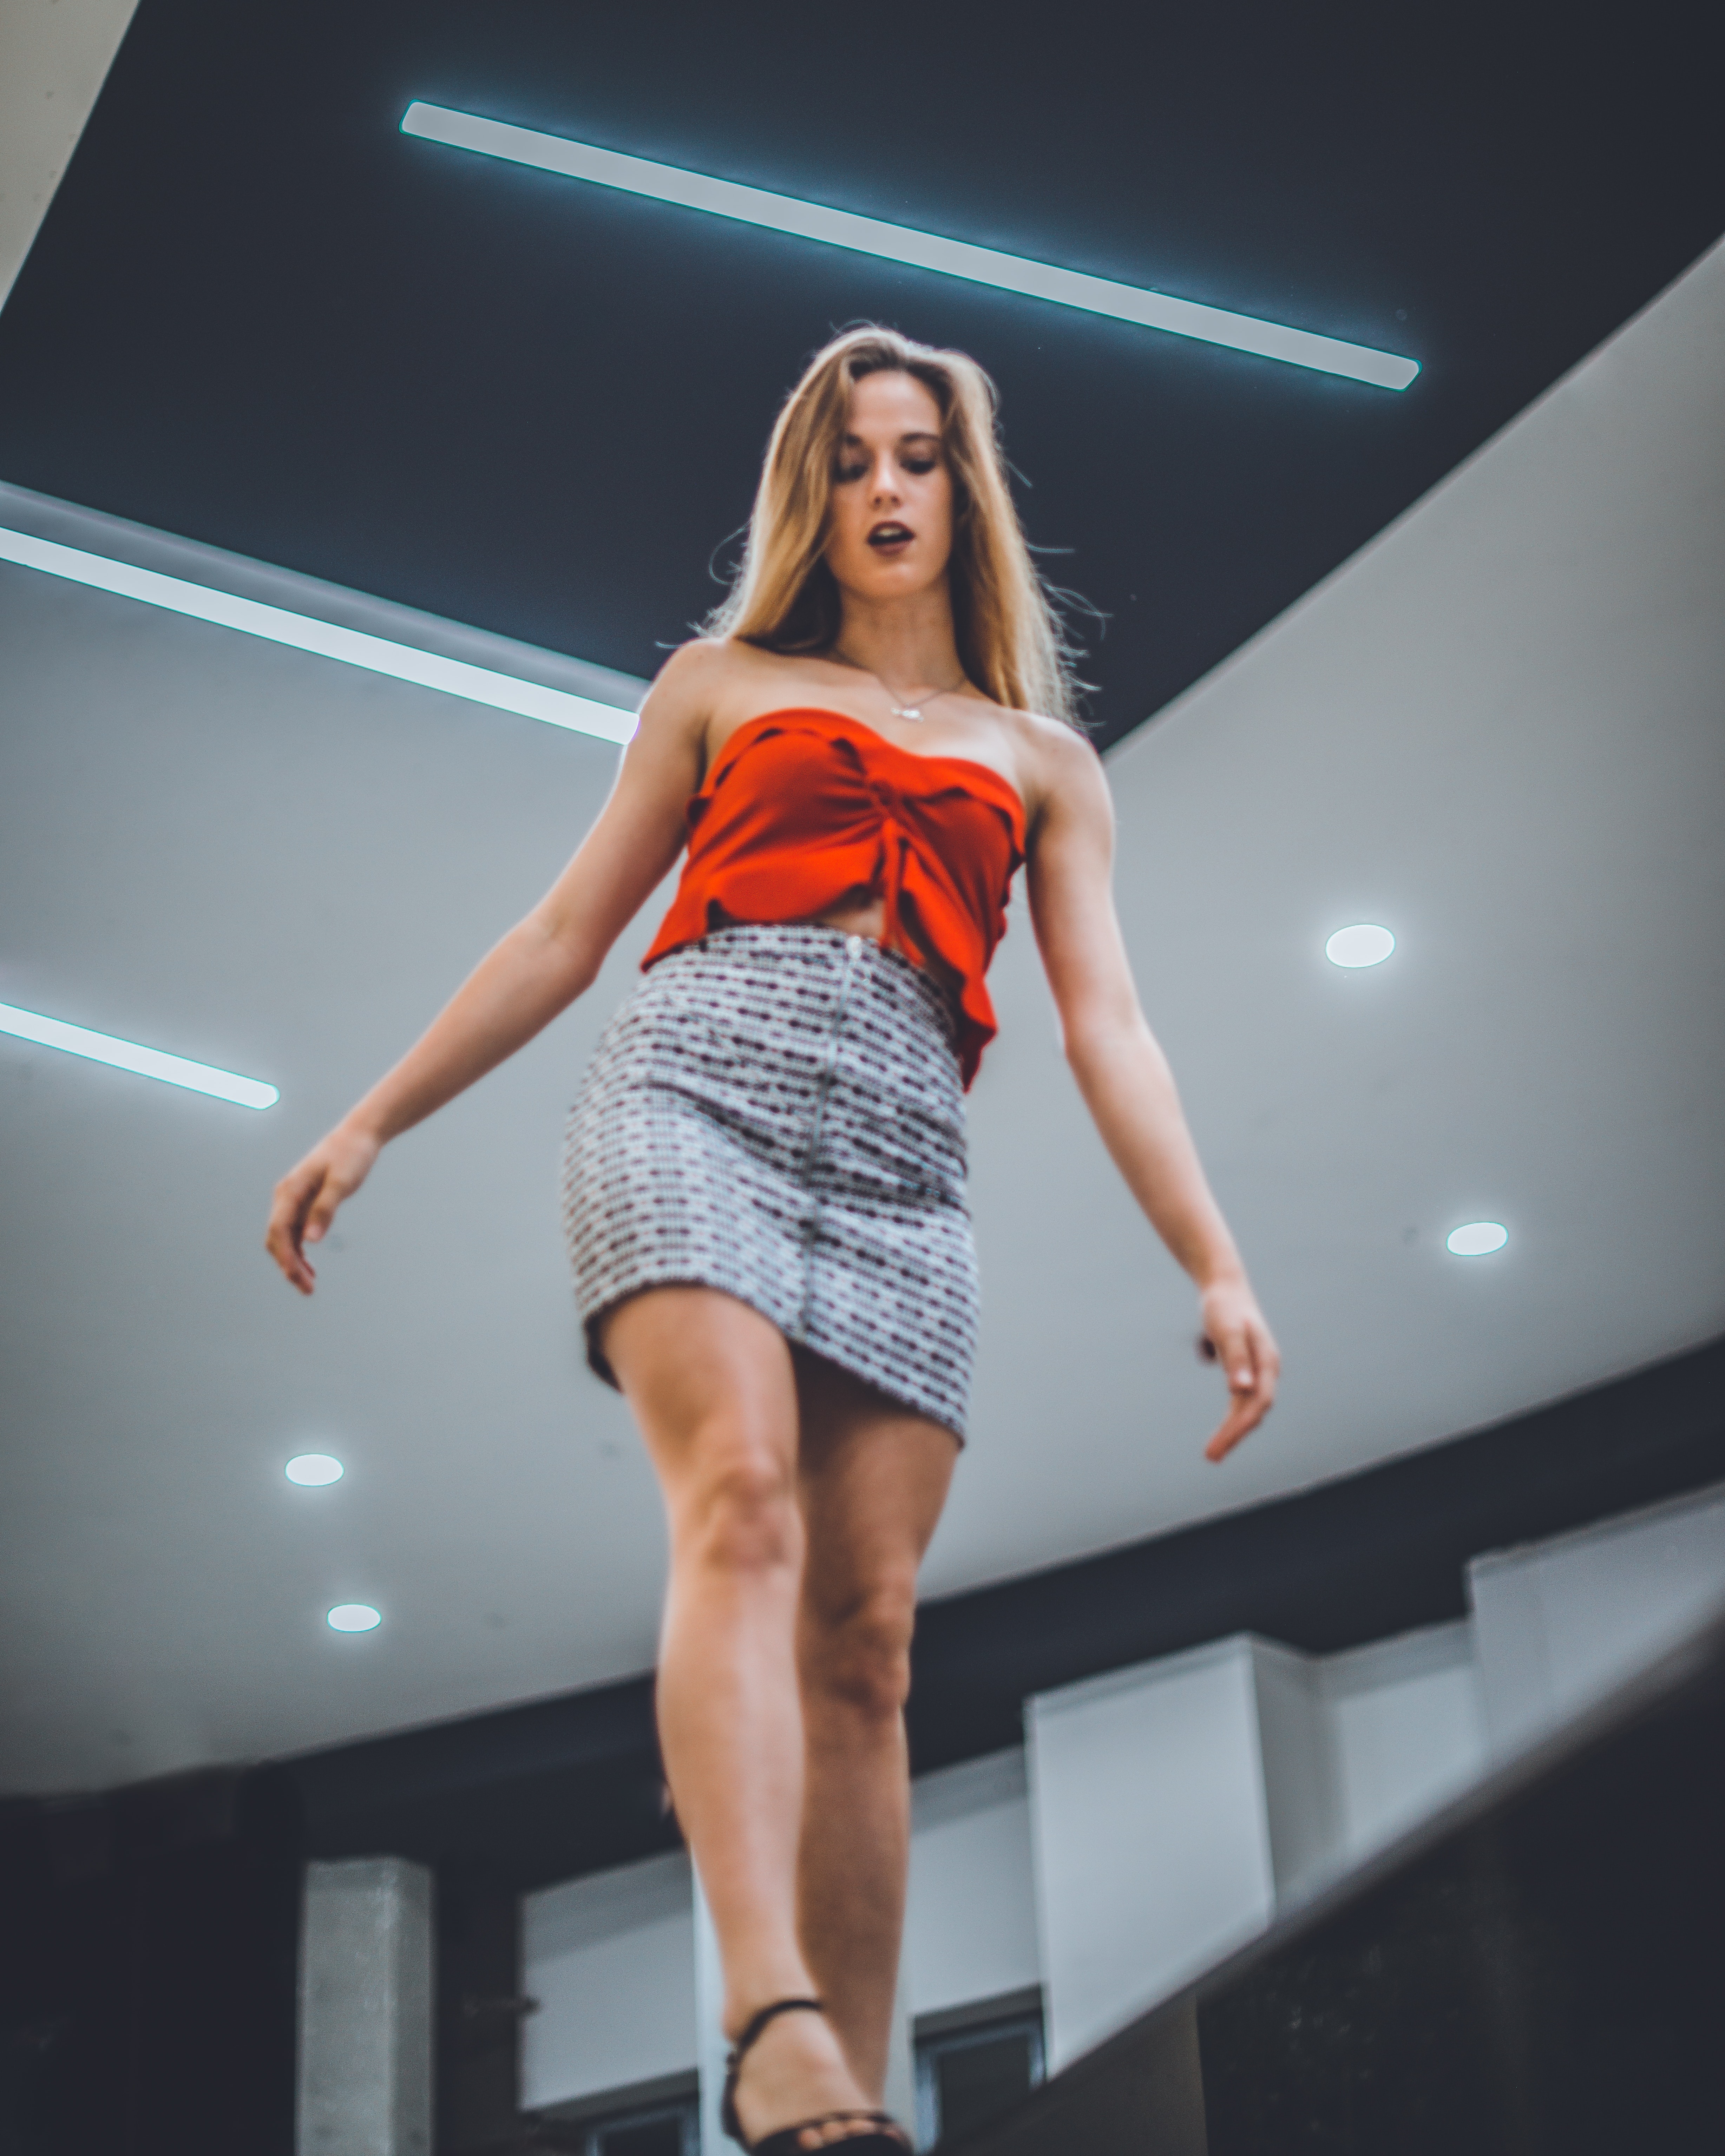
fashion model, clothing, fashion, fashion show, dress, shoulder, beauty, model, leg, fashion design, human leg, thigh, long hair, cocktail dress, runway, footwear, event, muscle, haute couture, performance, competition